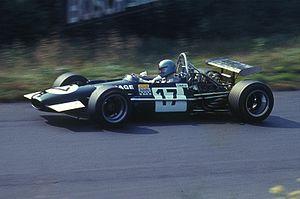
Piers Raymond Courage est un pilote automobile anglais, né le 27 mai 1942 à Colchester dans le Comté d'Essex en Angleterre et décédé à 28 ans, le 21 juin 1970, à Zandvoort, dans la région d'Hollande-Septentrionale, aux Pays-Bas, dans un accident lors du Grand Prix des Pays-Bas. Courage a notamment disputé quatre saisons de championnat du monde de Formule 1, de 1967 à 1970.